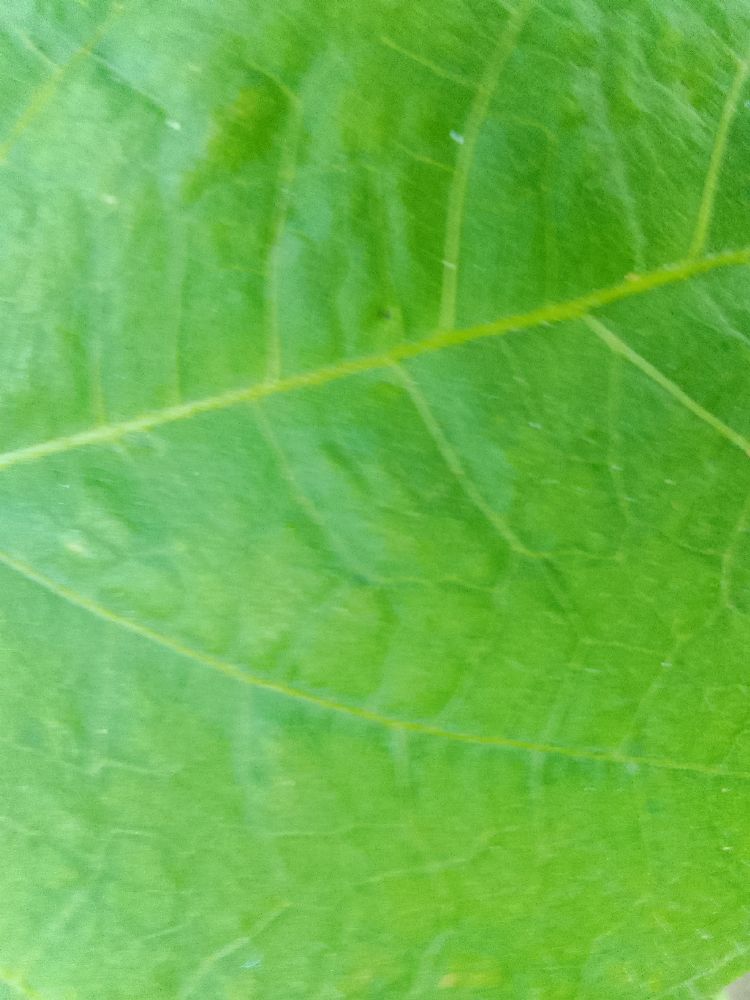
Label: healthy